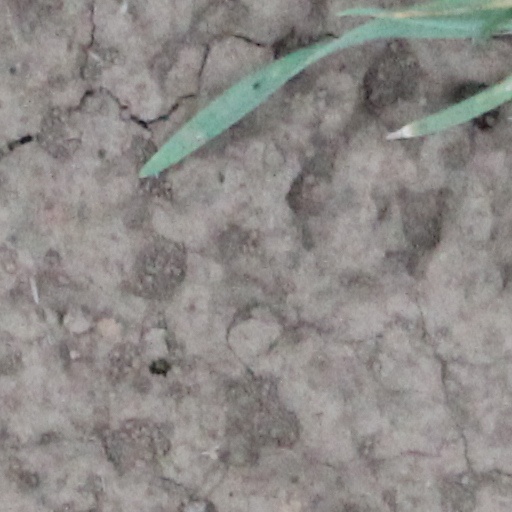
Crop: wheat